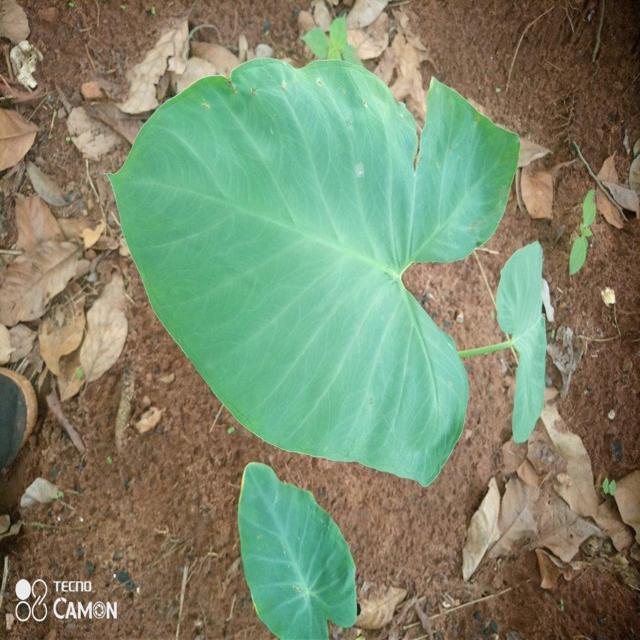
Label: Healthy